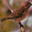
Label: bird